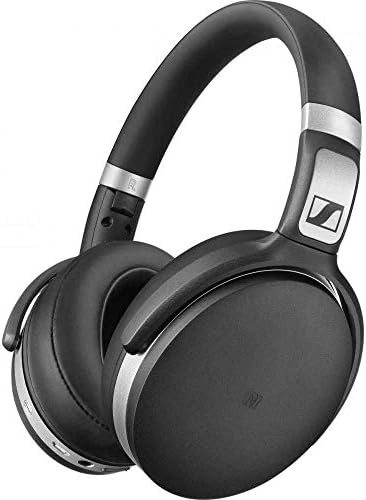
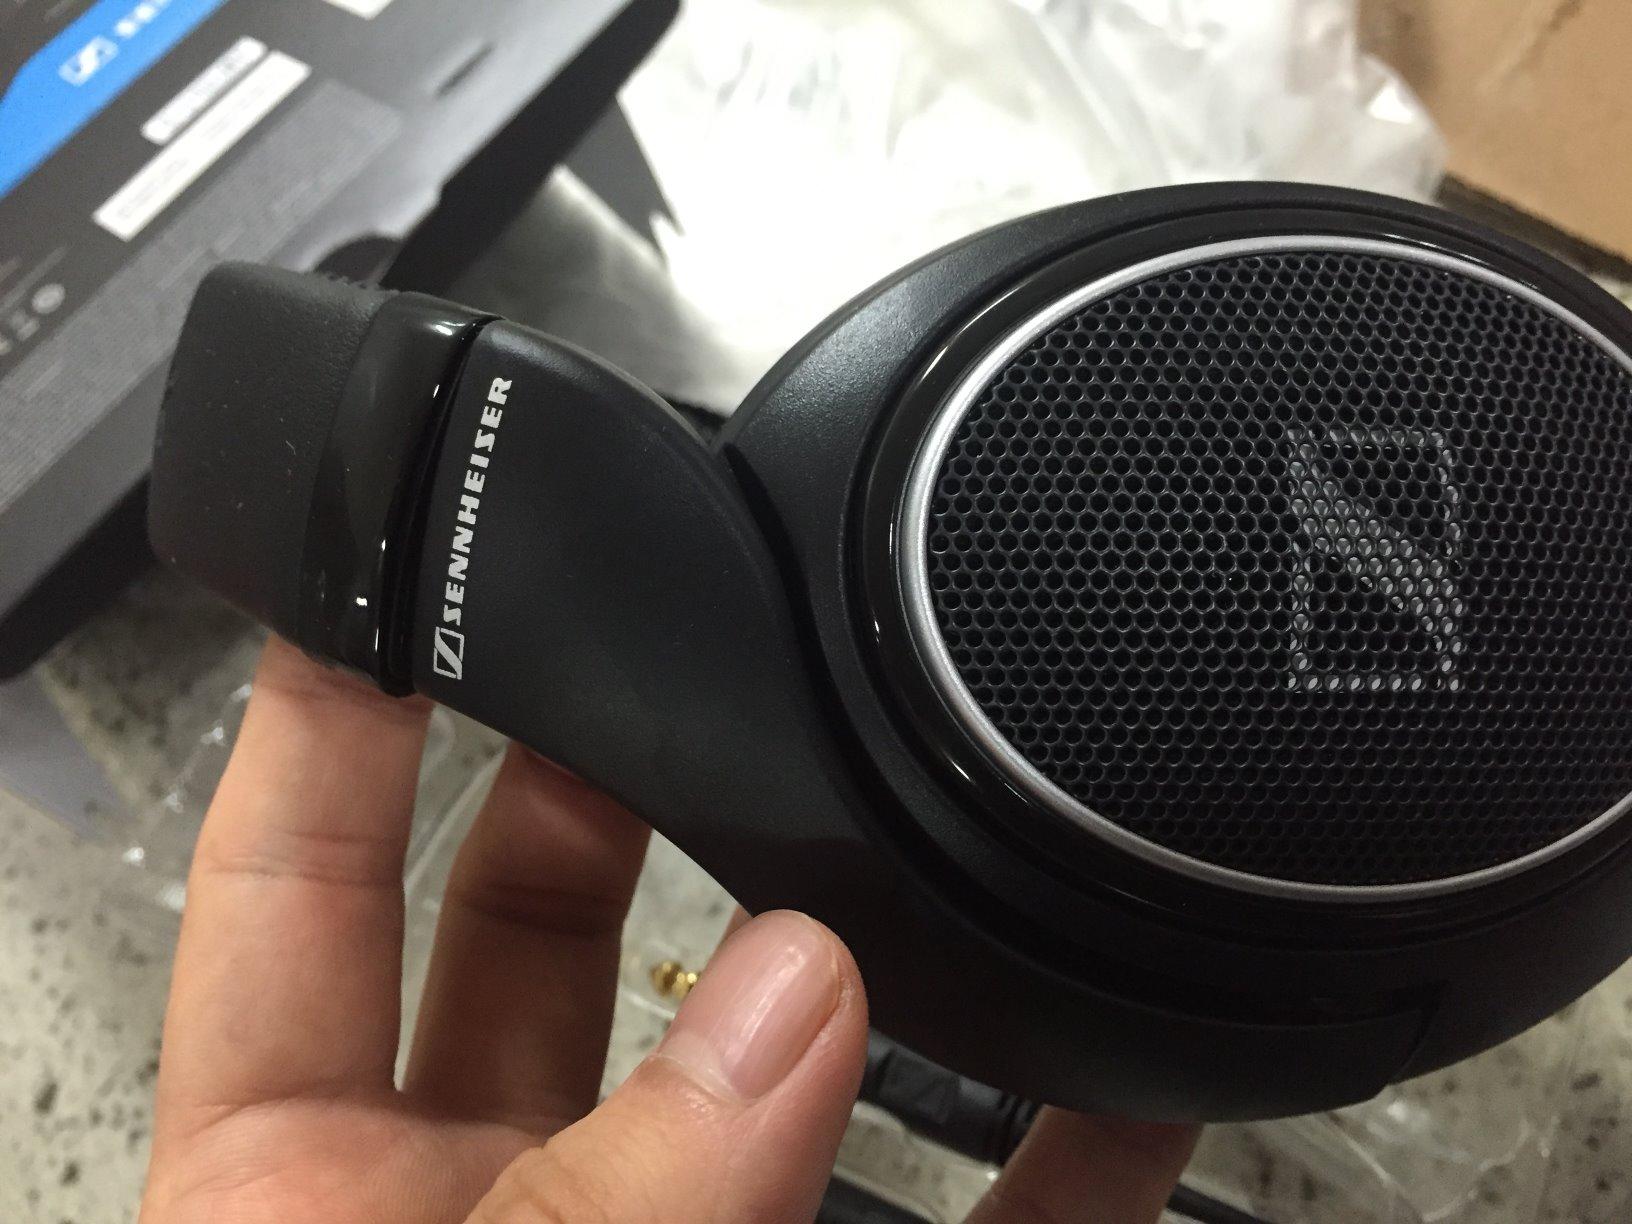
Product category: headphones
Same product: no